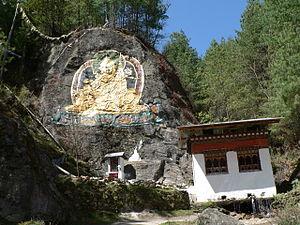
L'art bhoutanais est similaire à l'art tibétain. Tous les deux sont basés sur le bouddhisme vajrayāna et son panthéon des enseignants et des êtres divins.